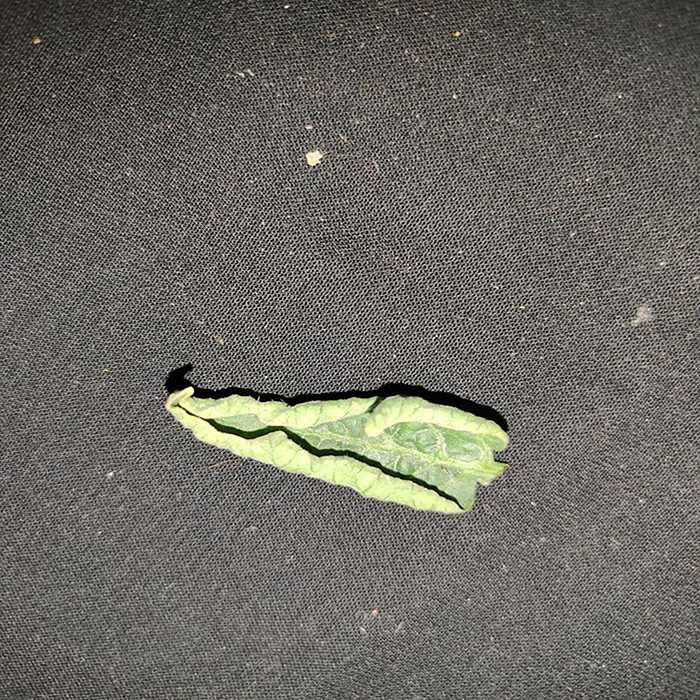
Plant: Tomato
Label: Tomato leaf curl virus